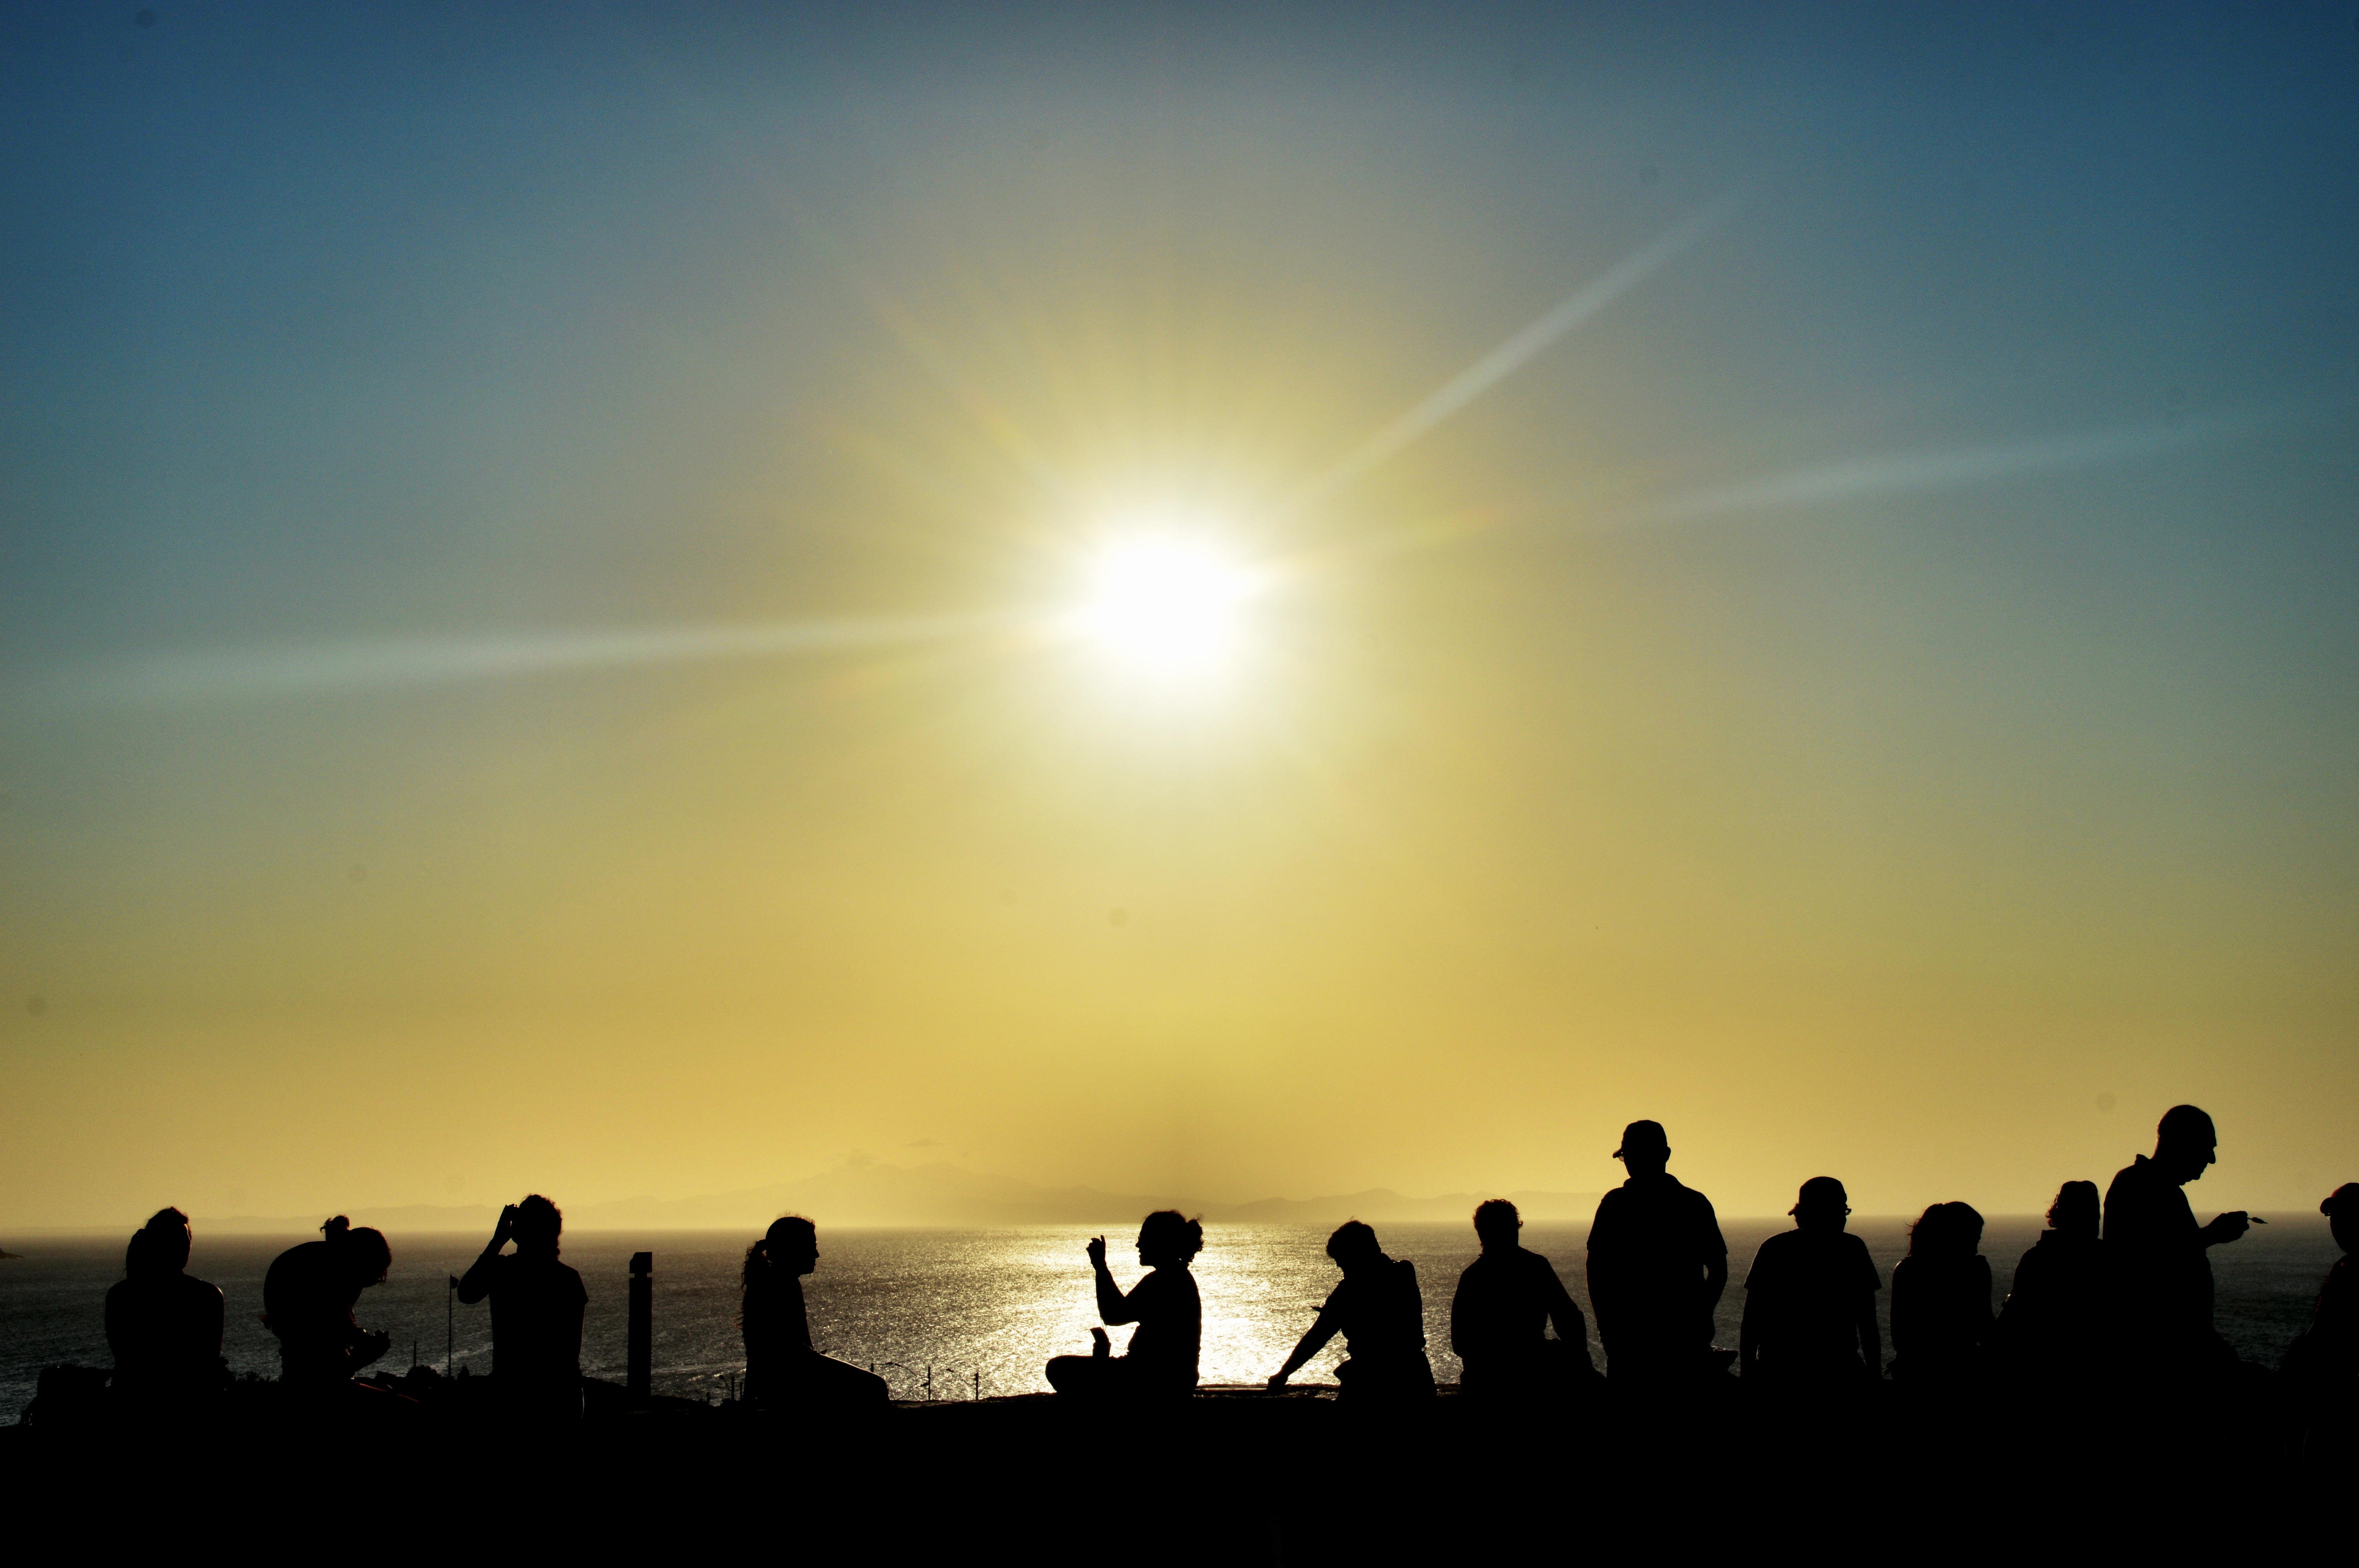
landscape, sea, horizon, silhouette, walking, people, sky, sun, sunrise, sunset, skyline, sunlight, morning, dawn, atmosphere, dusk, evening, spring, shadow, holiday, afternoon, afterglow, atmospheric phenomenon, atmosphere of earth